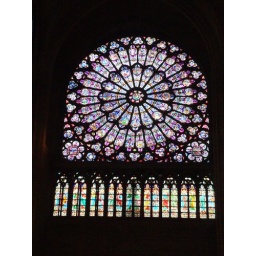
Stained glass window in Notre-Dame cathedral in Paris.